Bieker-Wilson Village Site

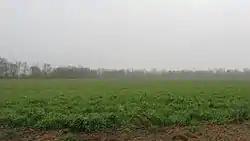
Fields at the site on a rainy day

The Bieker-Wilson Village Site is an archaeological site in the far southeastern section of the U.S. state of Illinois. Inhabited during multiple periods over more than five hundred years, the village has been designated a historic site.